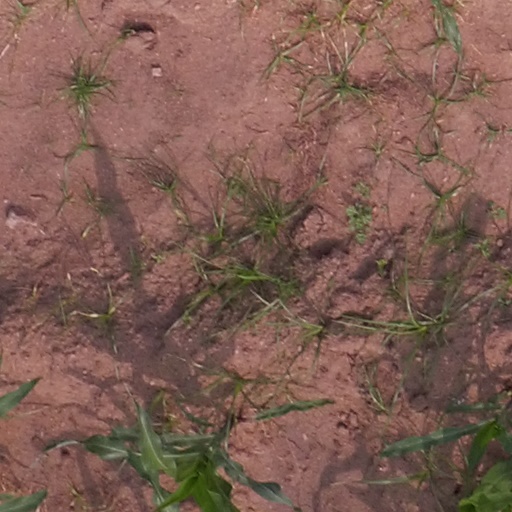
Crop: maize; corn